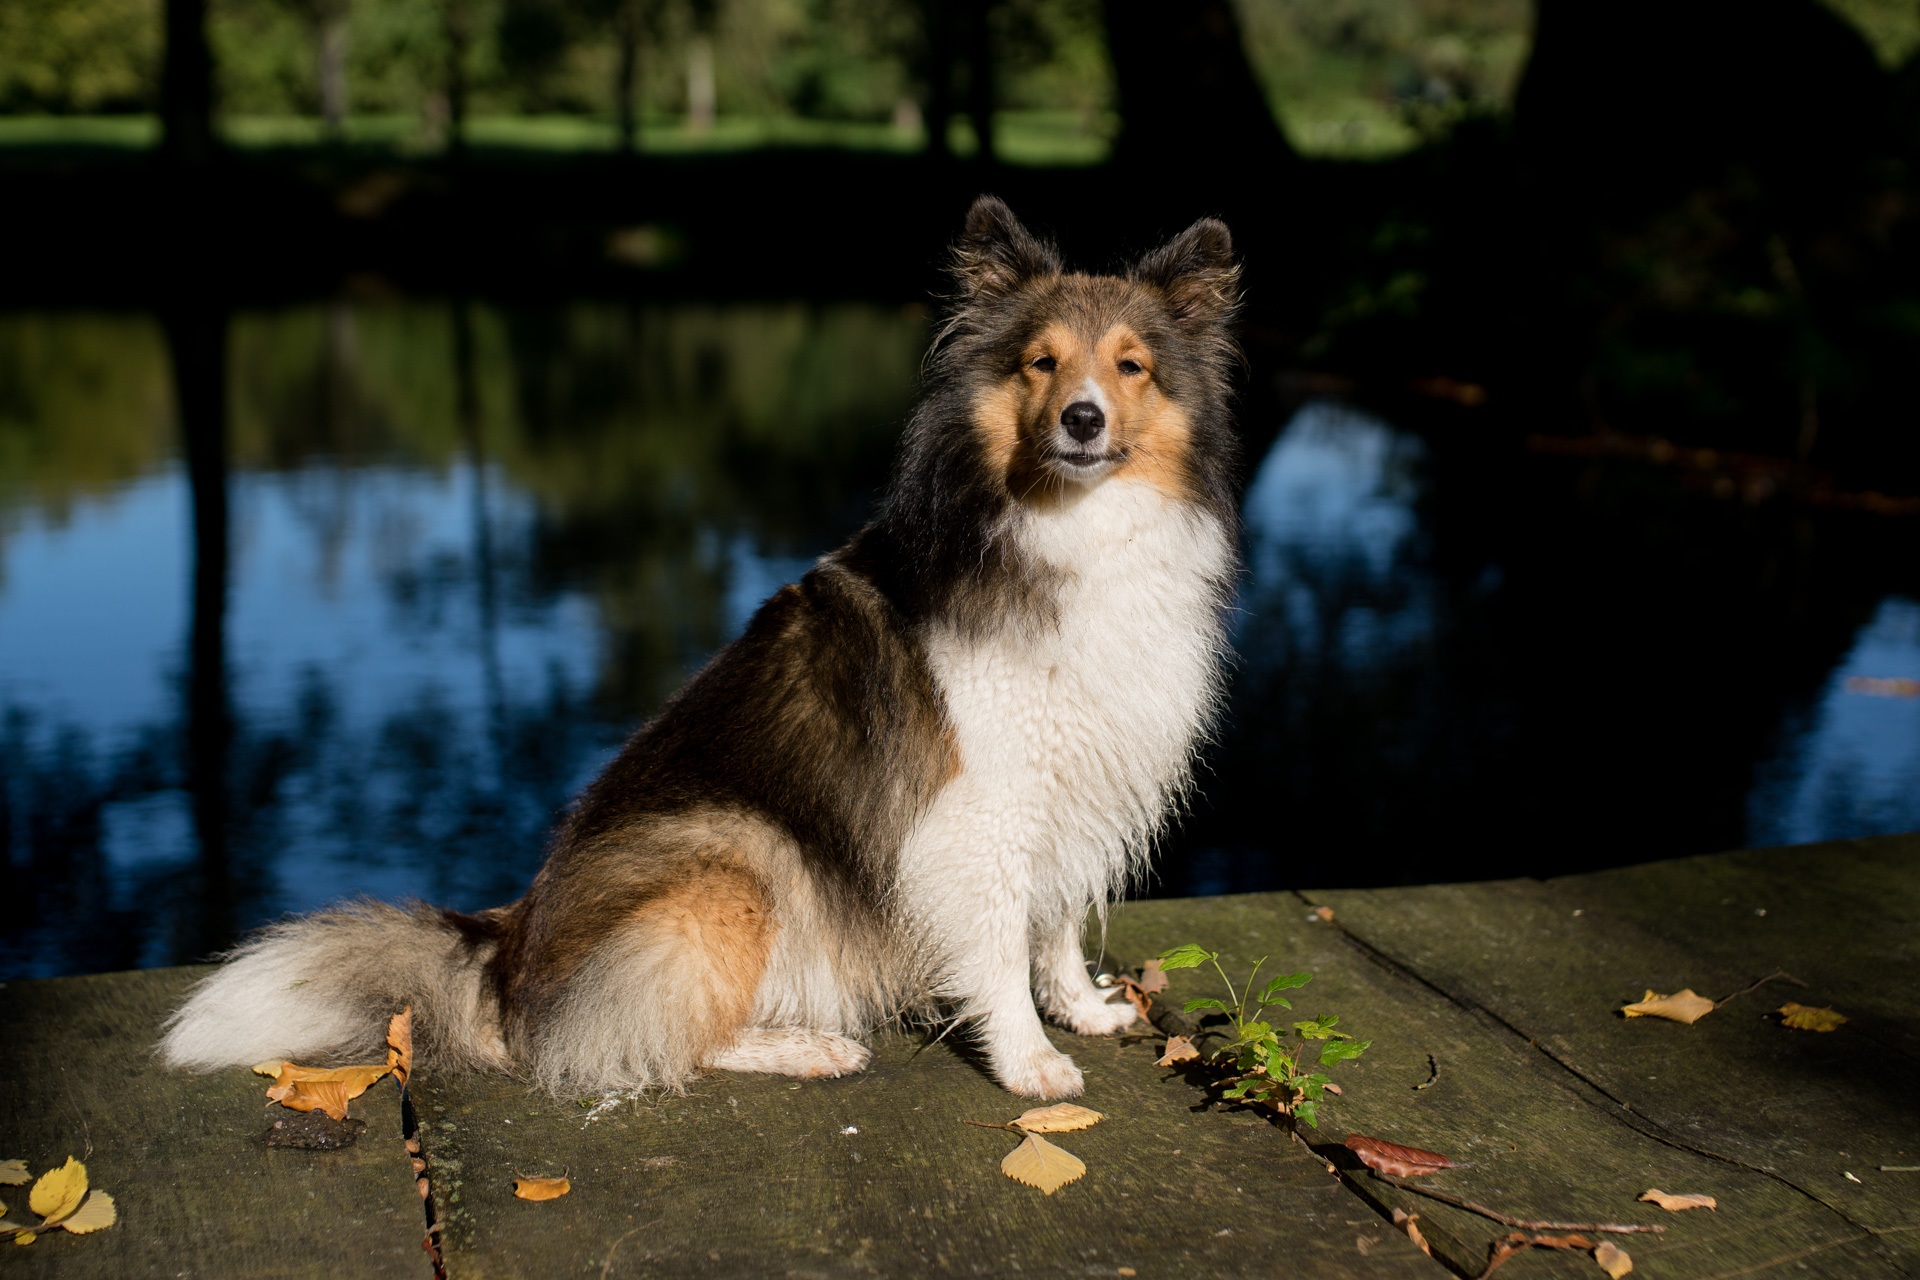
puppy, dog, mammal, close, vertebrate, animal portrait, sheltie, shetland sheepdog, dog like mammal, dog breed group, icelandic sheepdog